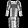
Label: Dress